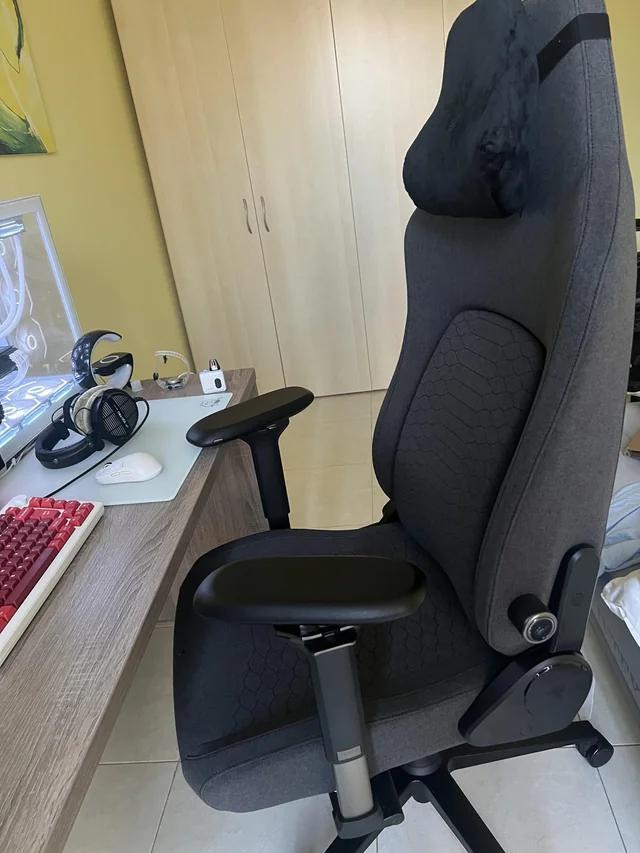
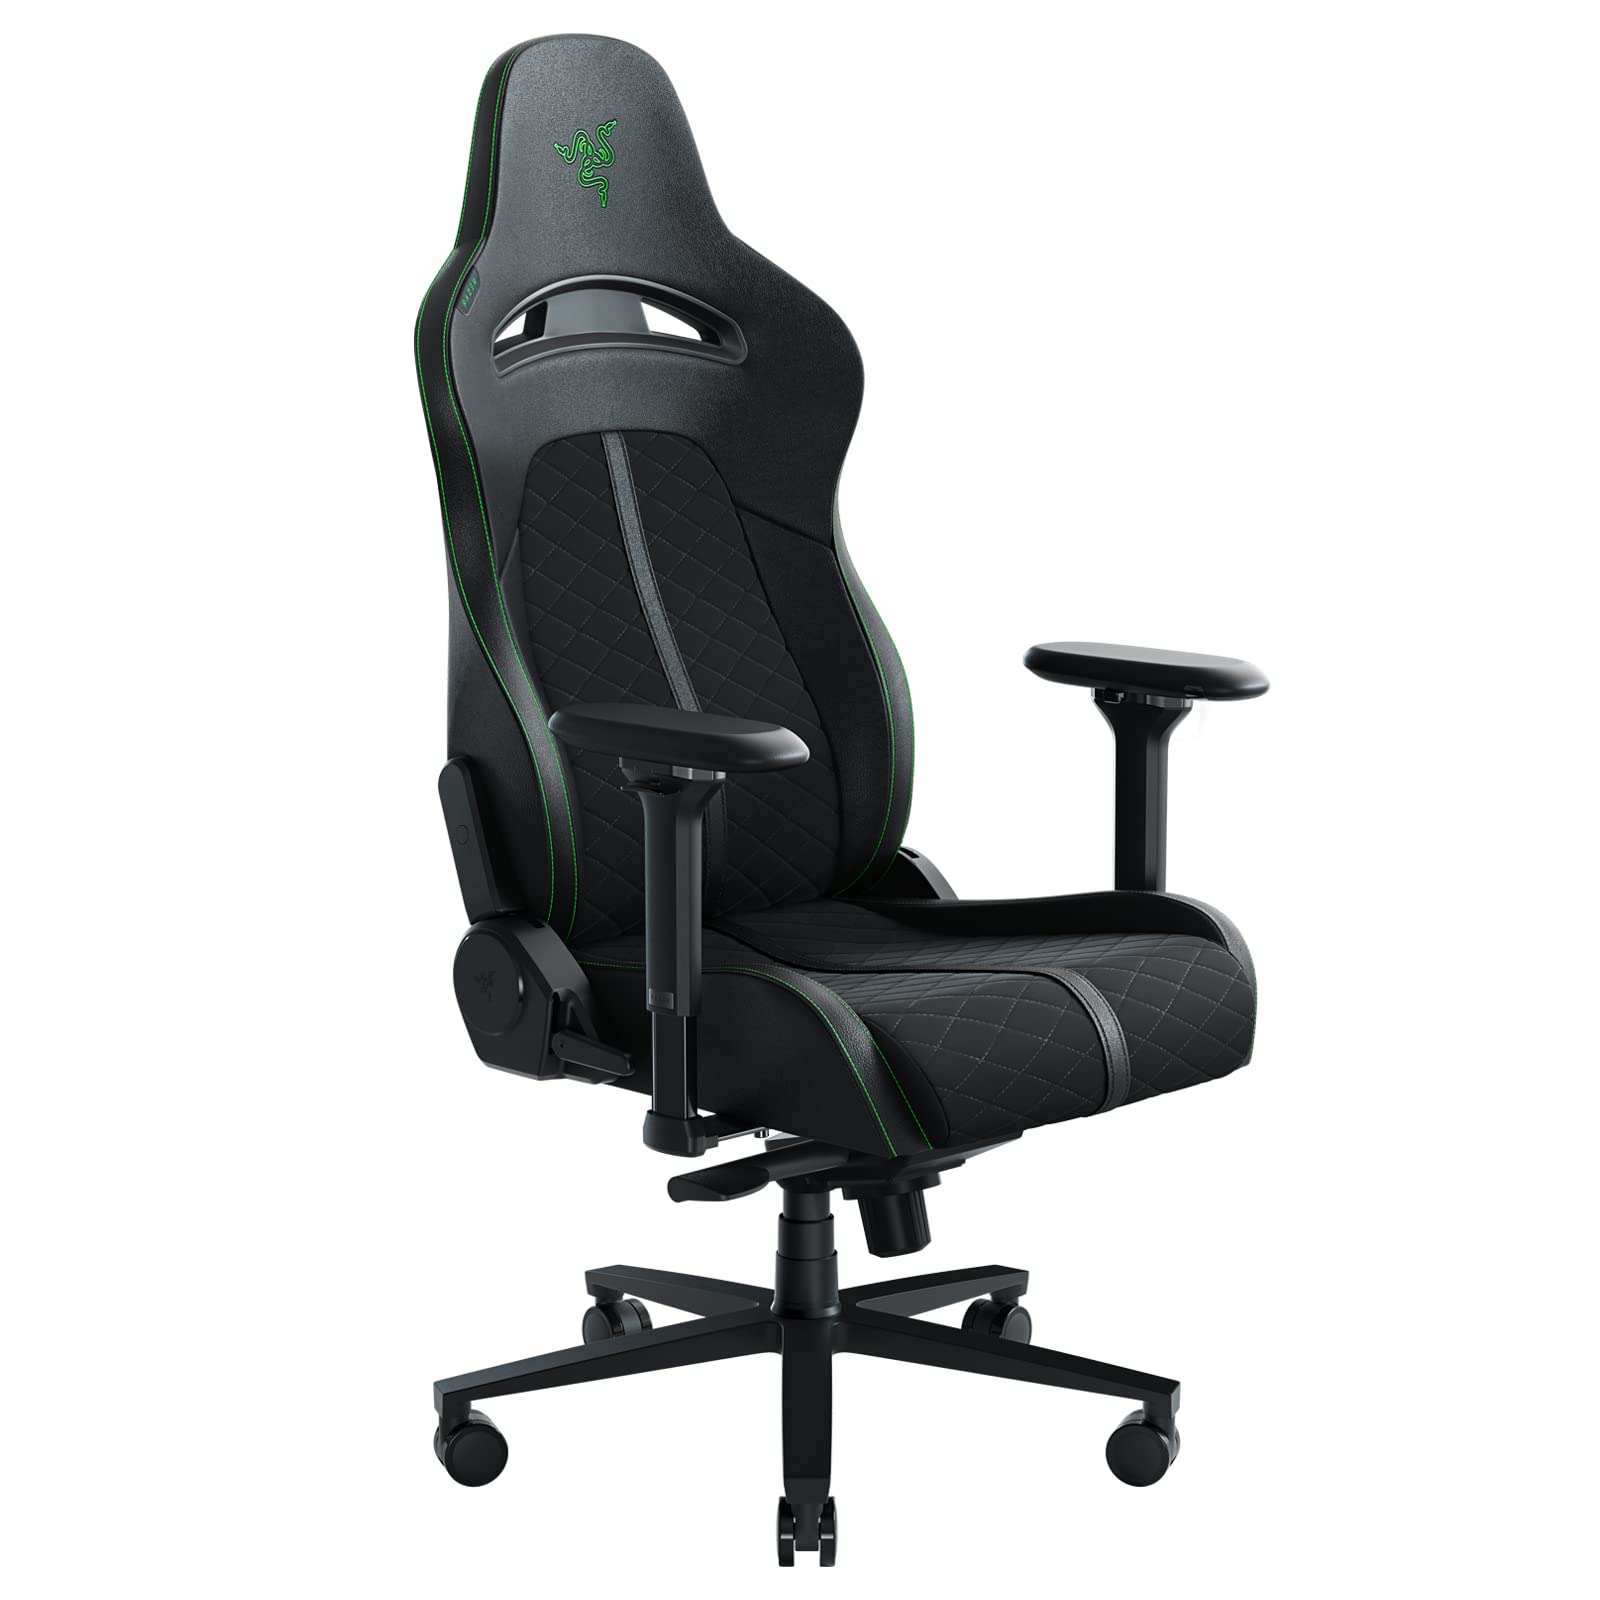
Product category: items_chair
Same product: no